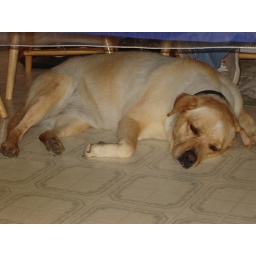
Carly was tired and sleeping under the kitchen table.